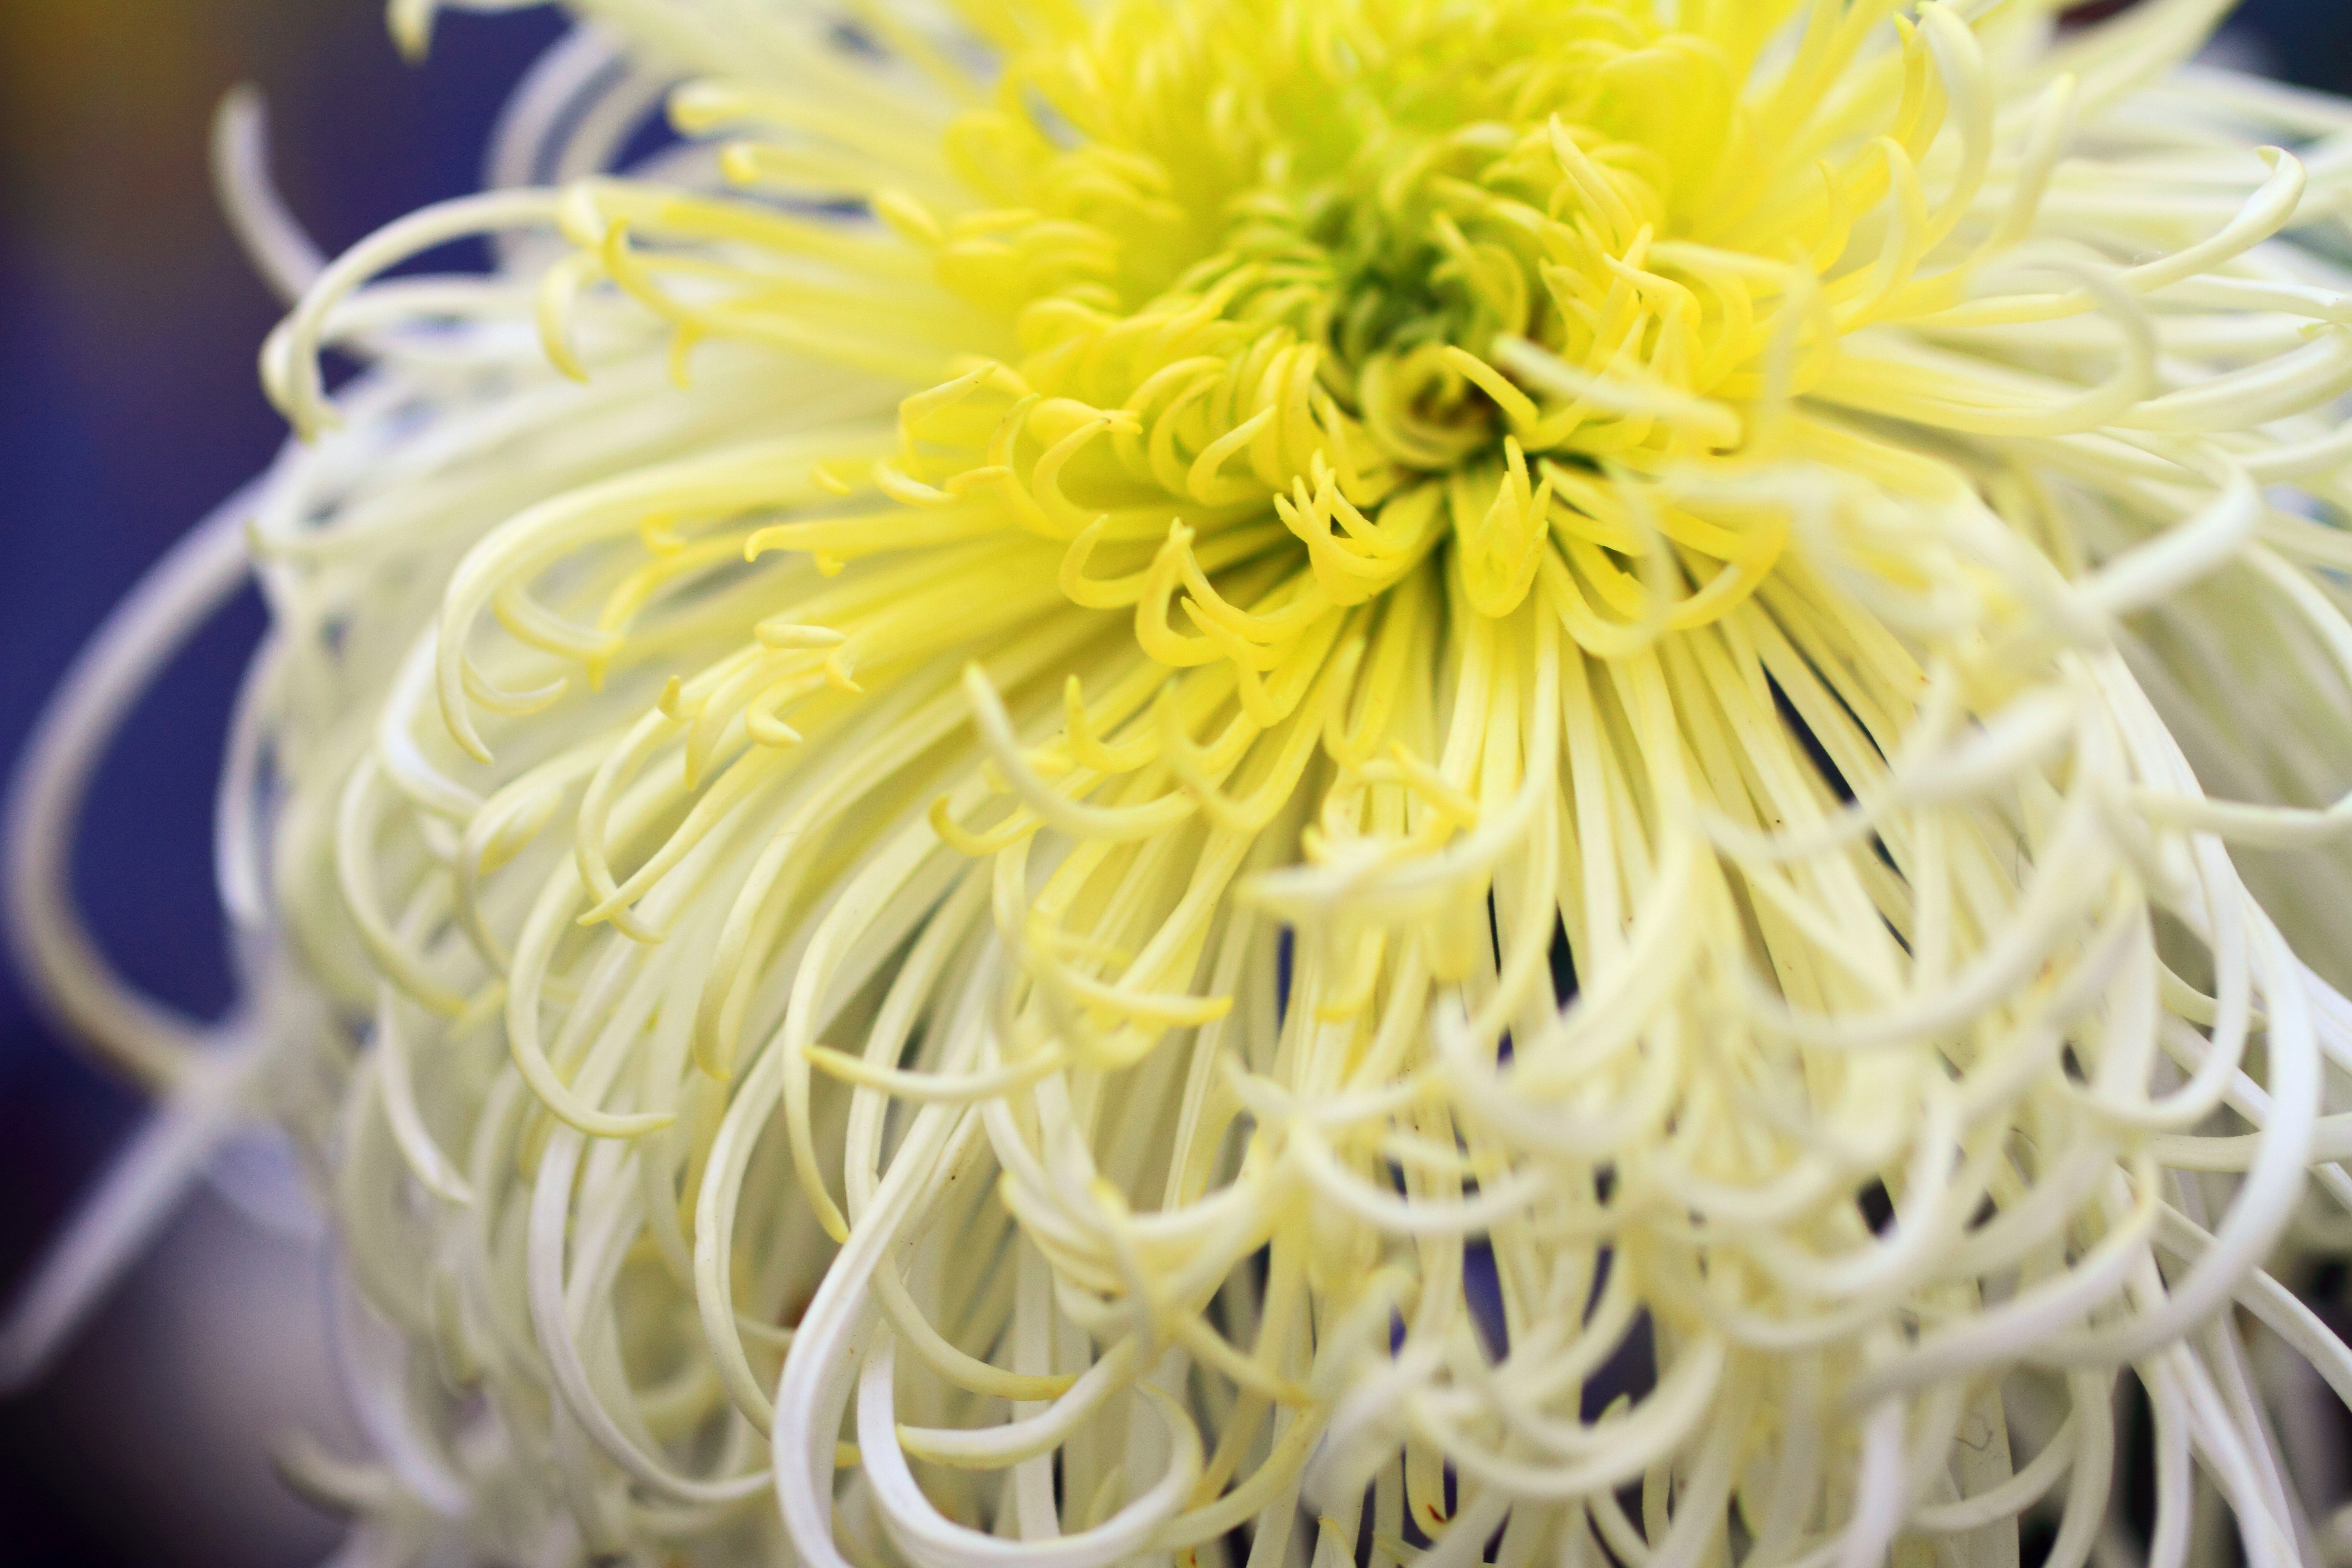
plant, white, flower, petal, food, produce, yellow, close up, chrysanthemum, floristry, macro photography, flowering plant, daisy family, land plant, chrysanths